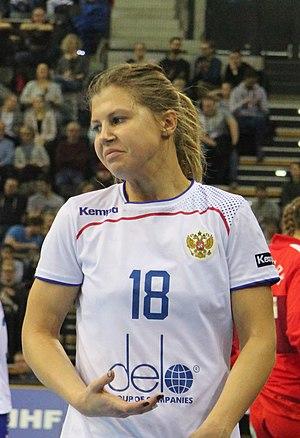
Daria Sergueïevna Samokhina russe : Дарья Сергеевна Самохина, née le 12 août 1992 à Togliatti, est une handballeuse internationale russe évoluant au poste d'ailière gauche.